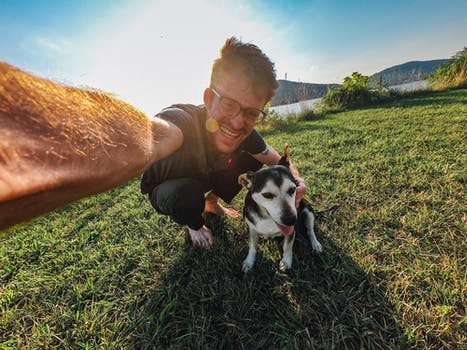
Label: No Watermark